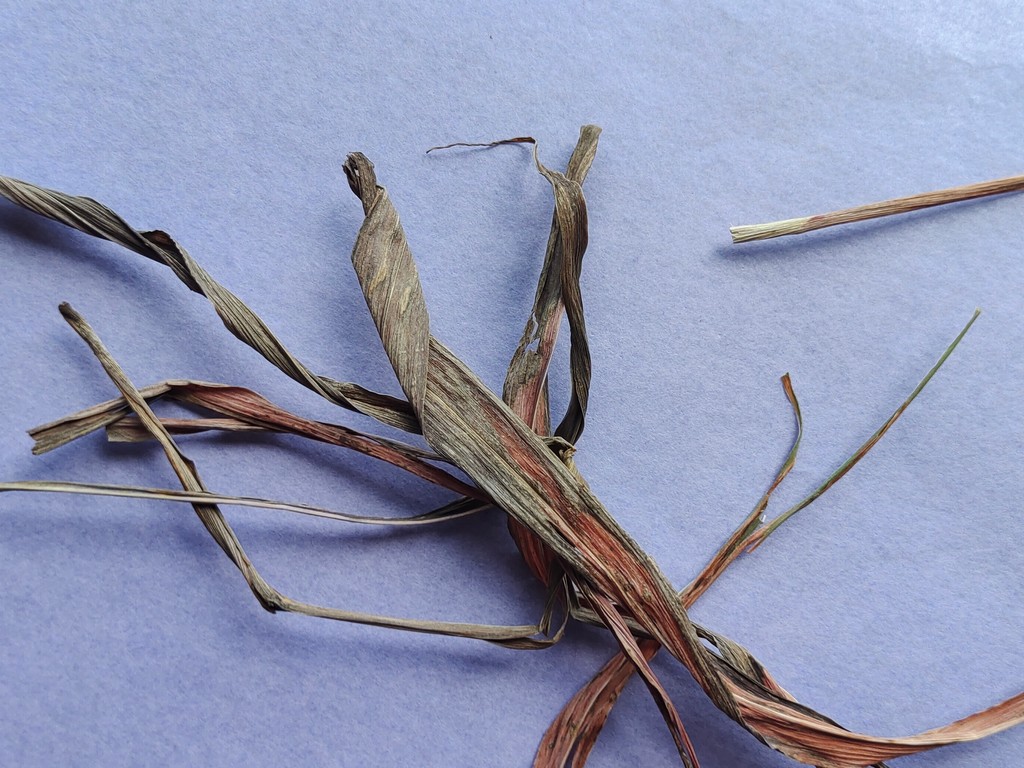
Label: Dried